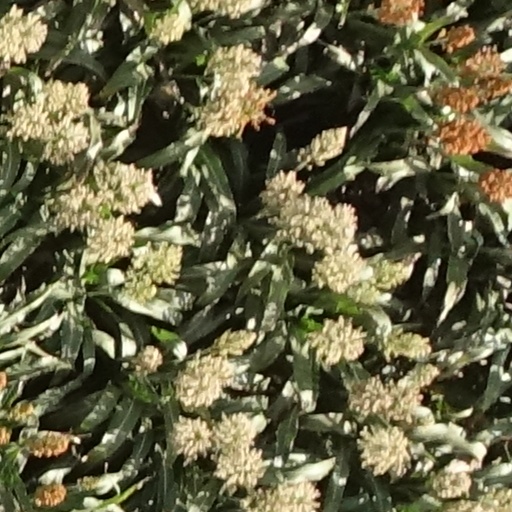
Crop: sorghum